Answer in natural language. Where is dark cave wall decor photo (marked A) with respect to Window (marked B)? Choose between the following options: right or left
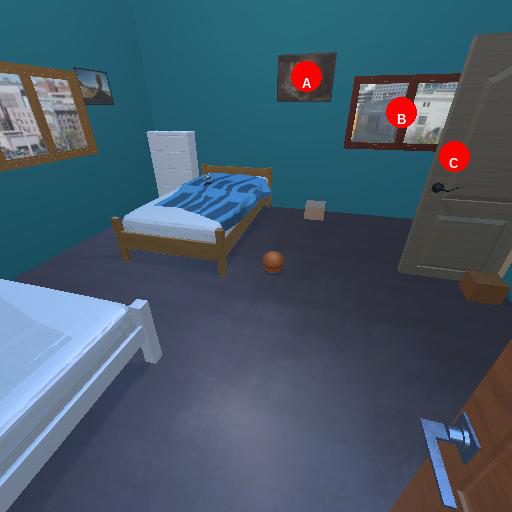
<answer>left</answer>